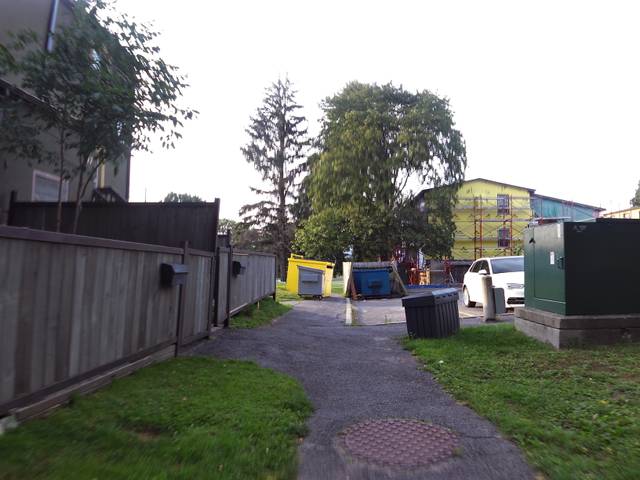
Region: Canada
Coordinates: 45.345, -75.788